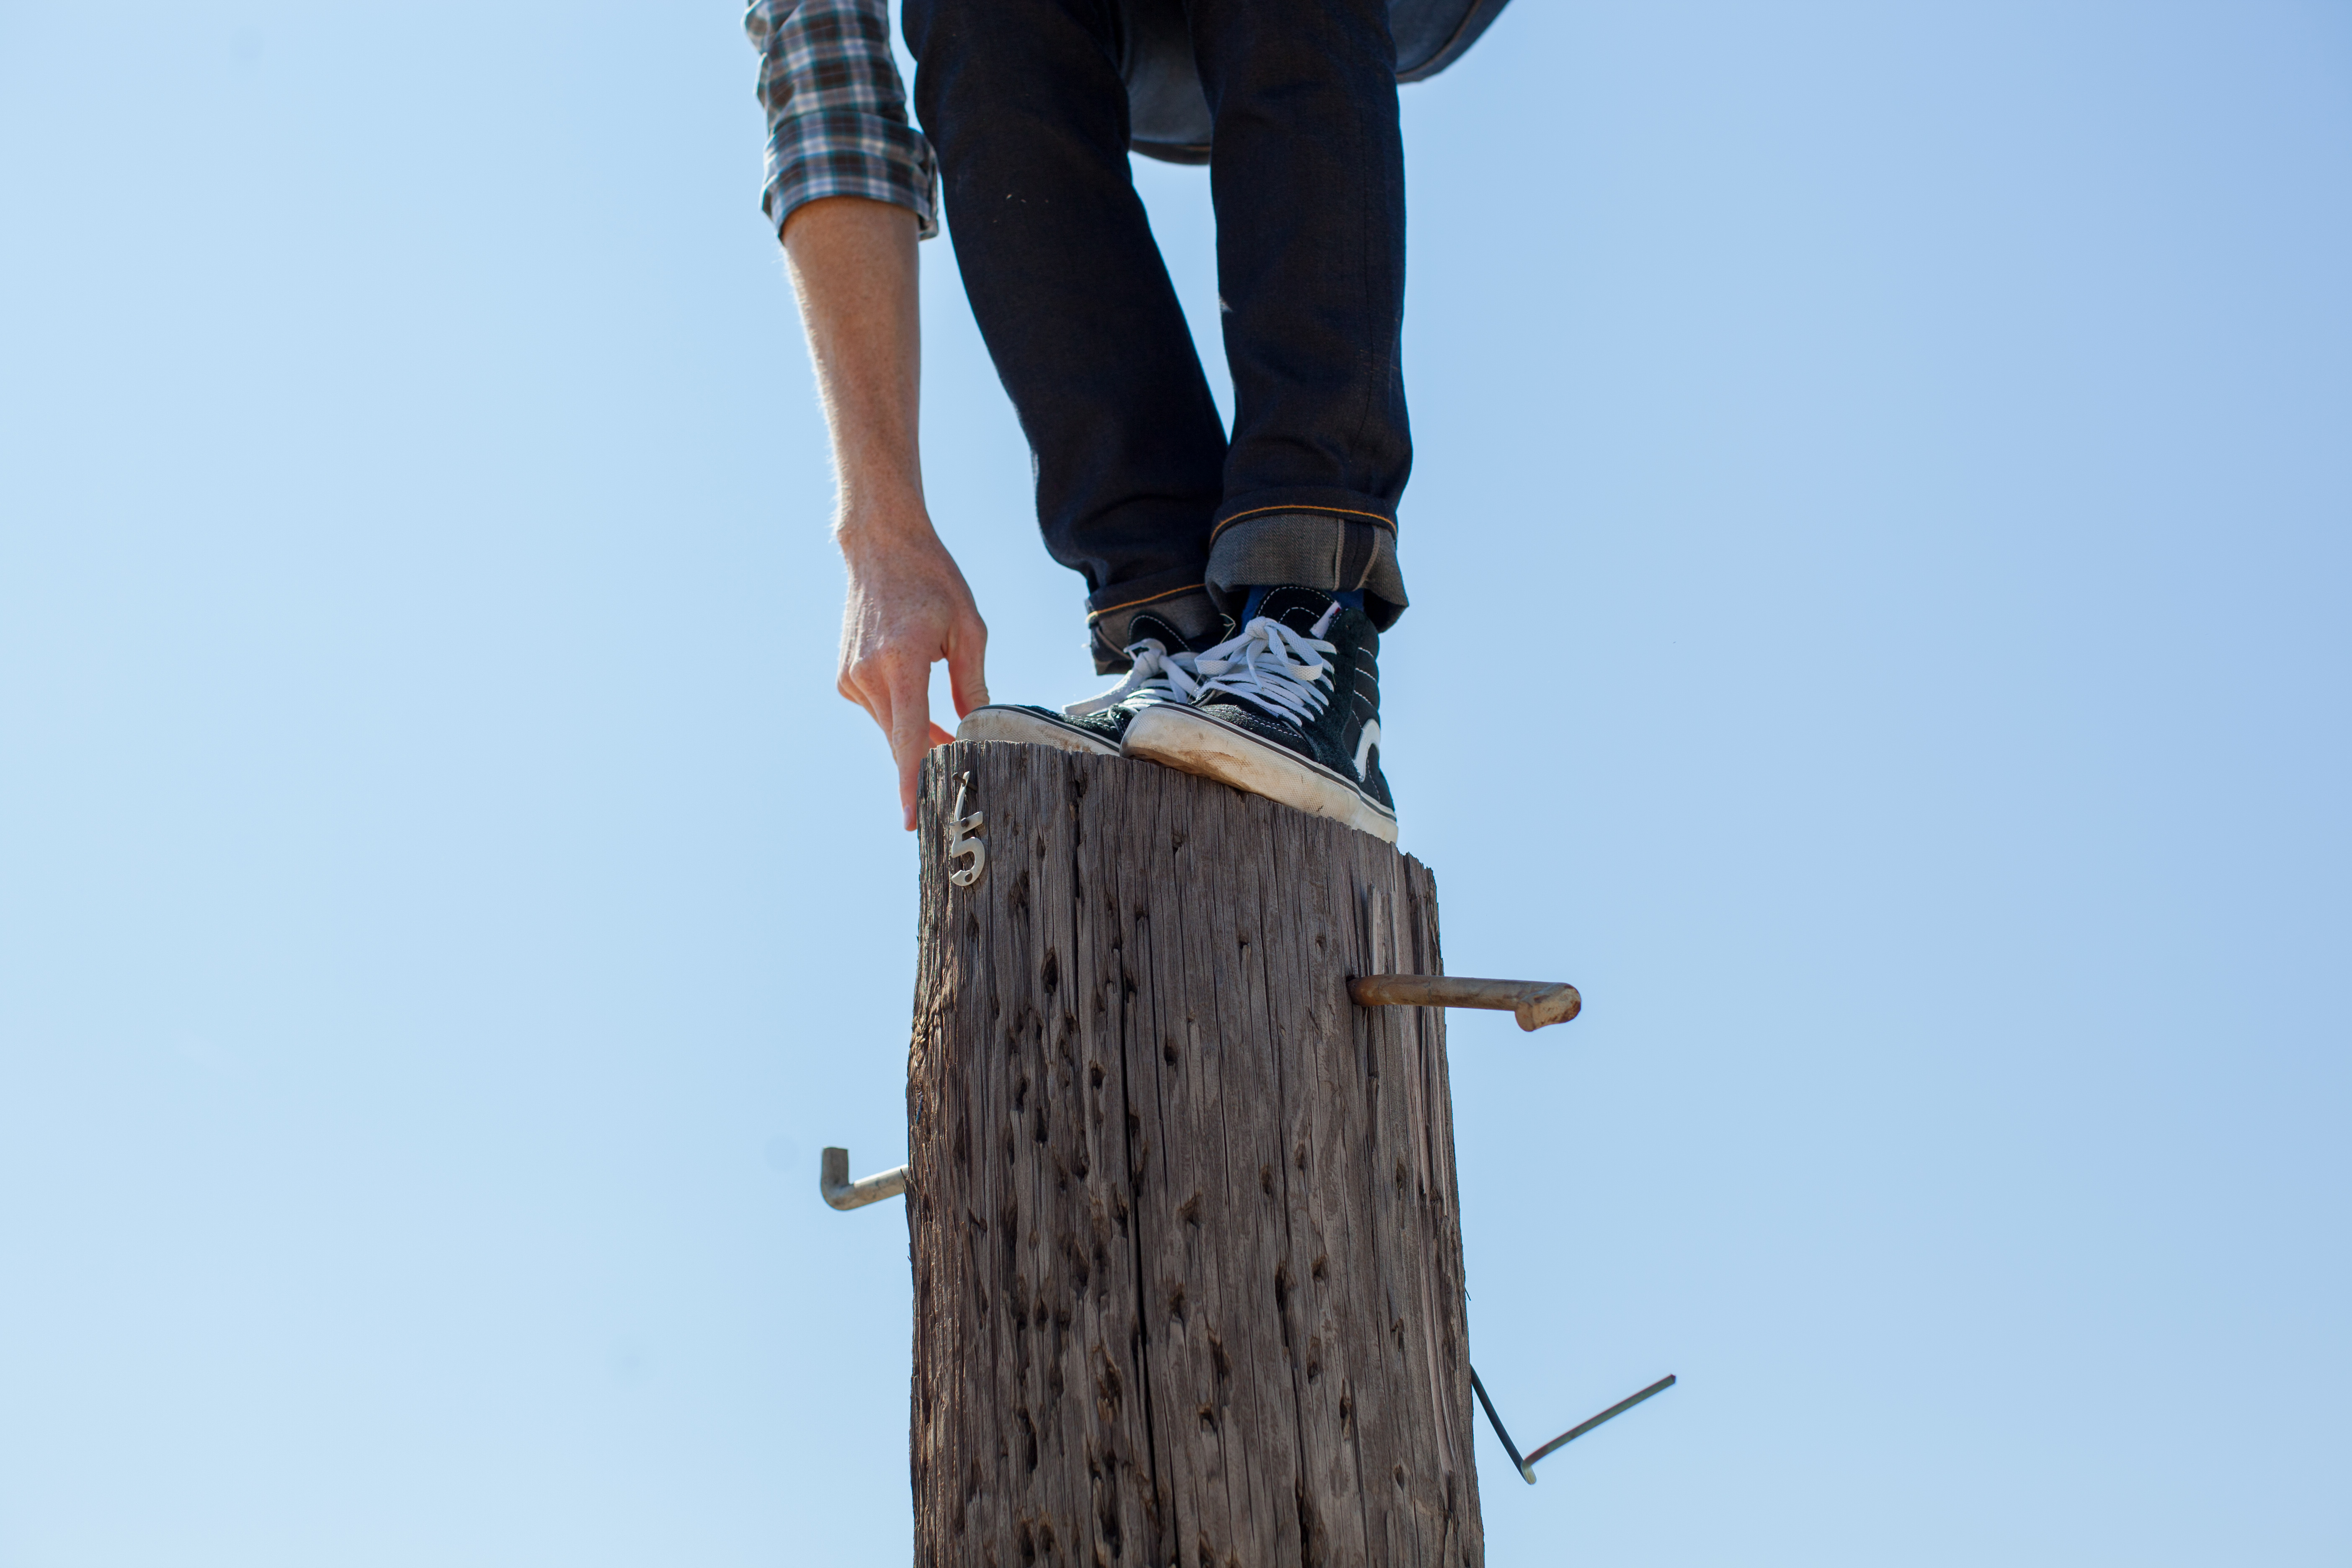
man, adventure, jumping, spring, balance, blue, extreme sport, balancing, stub, equilibrium, public domain images